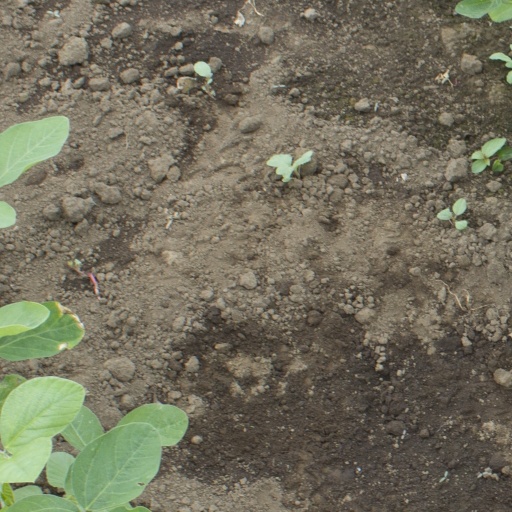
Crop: soybean